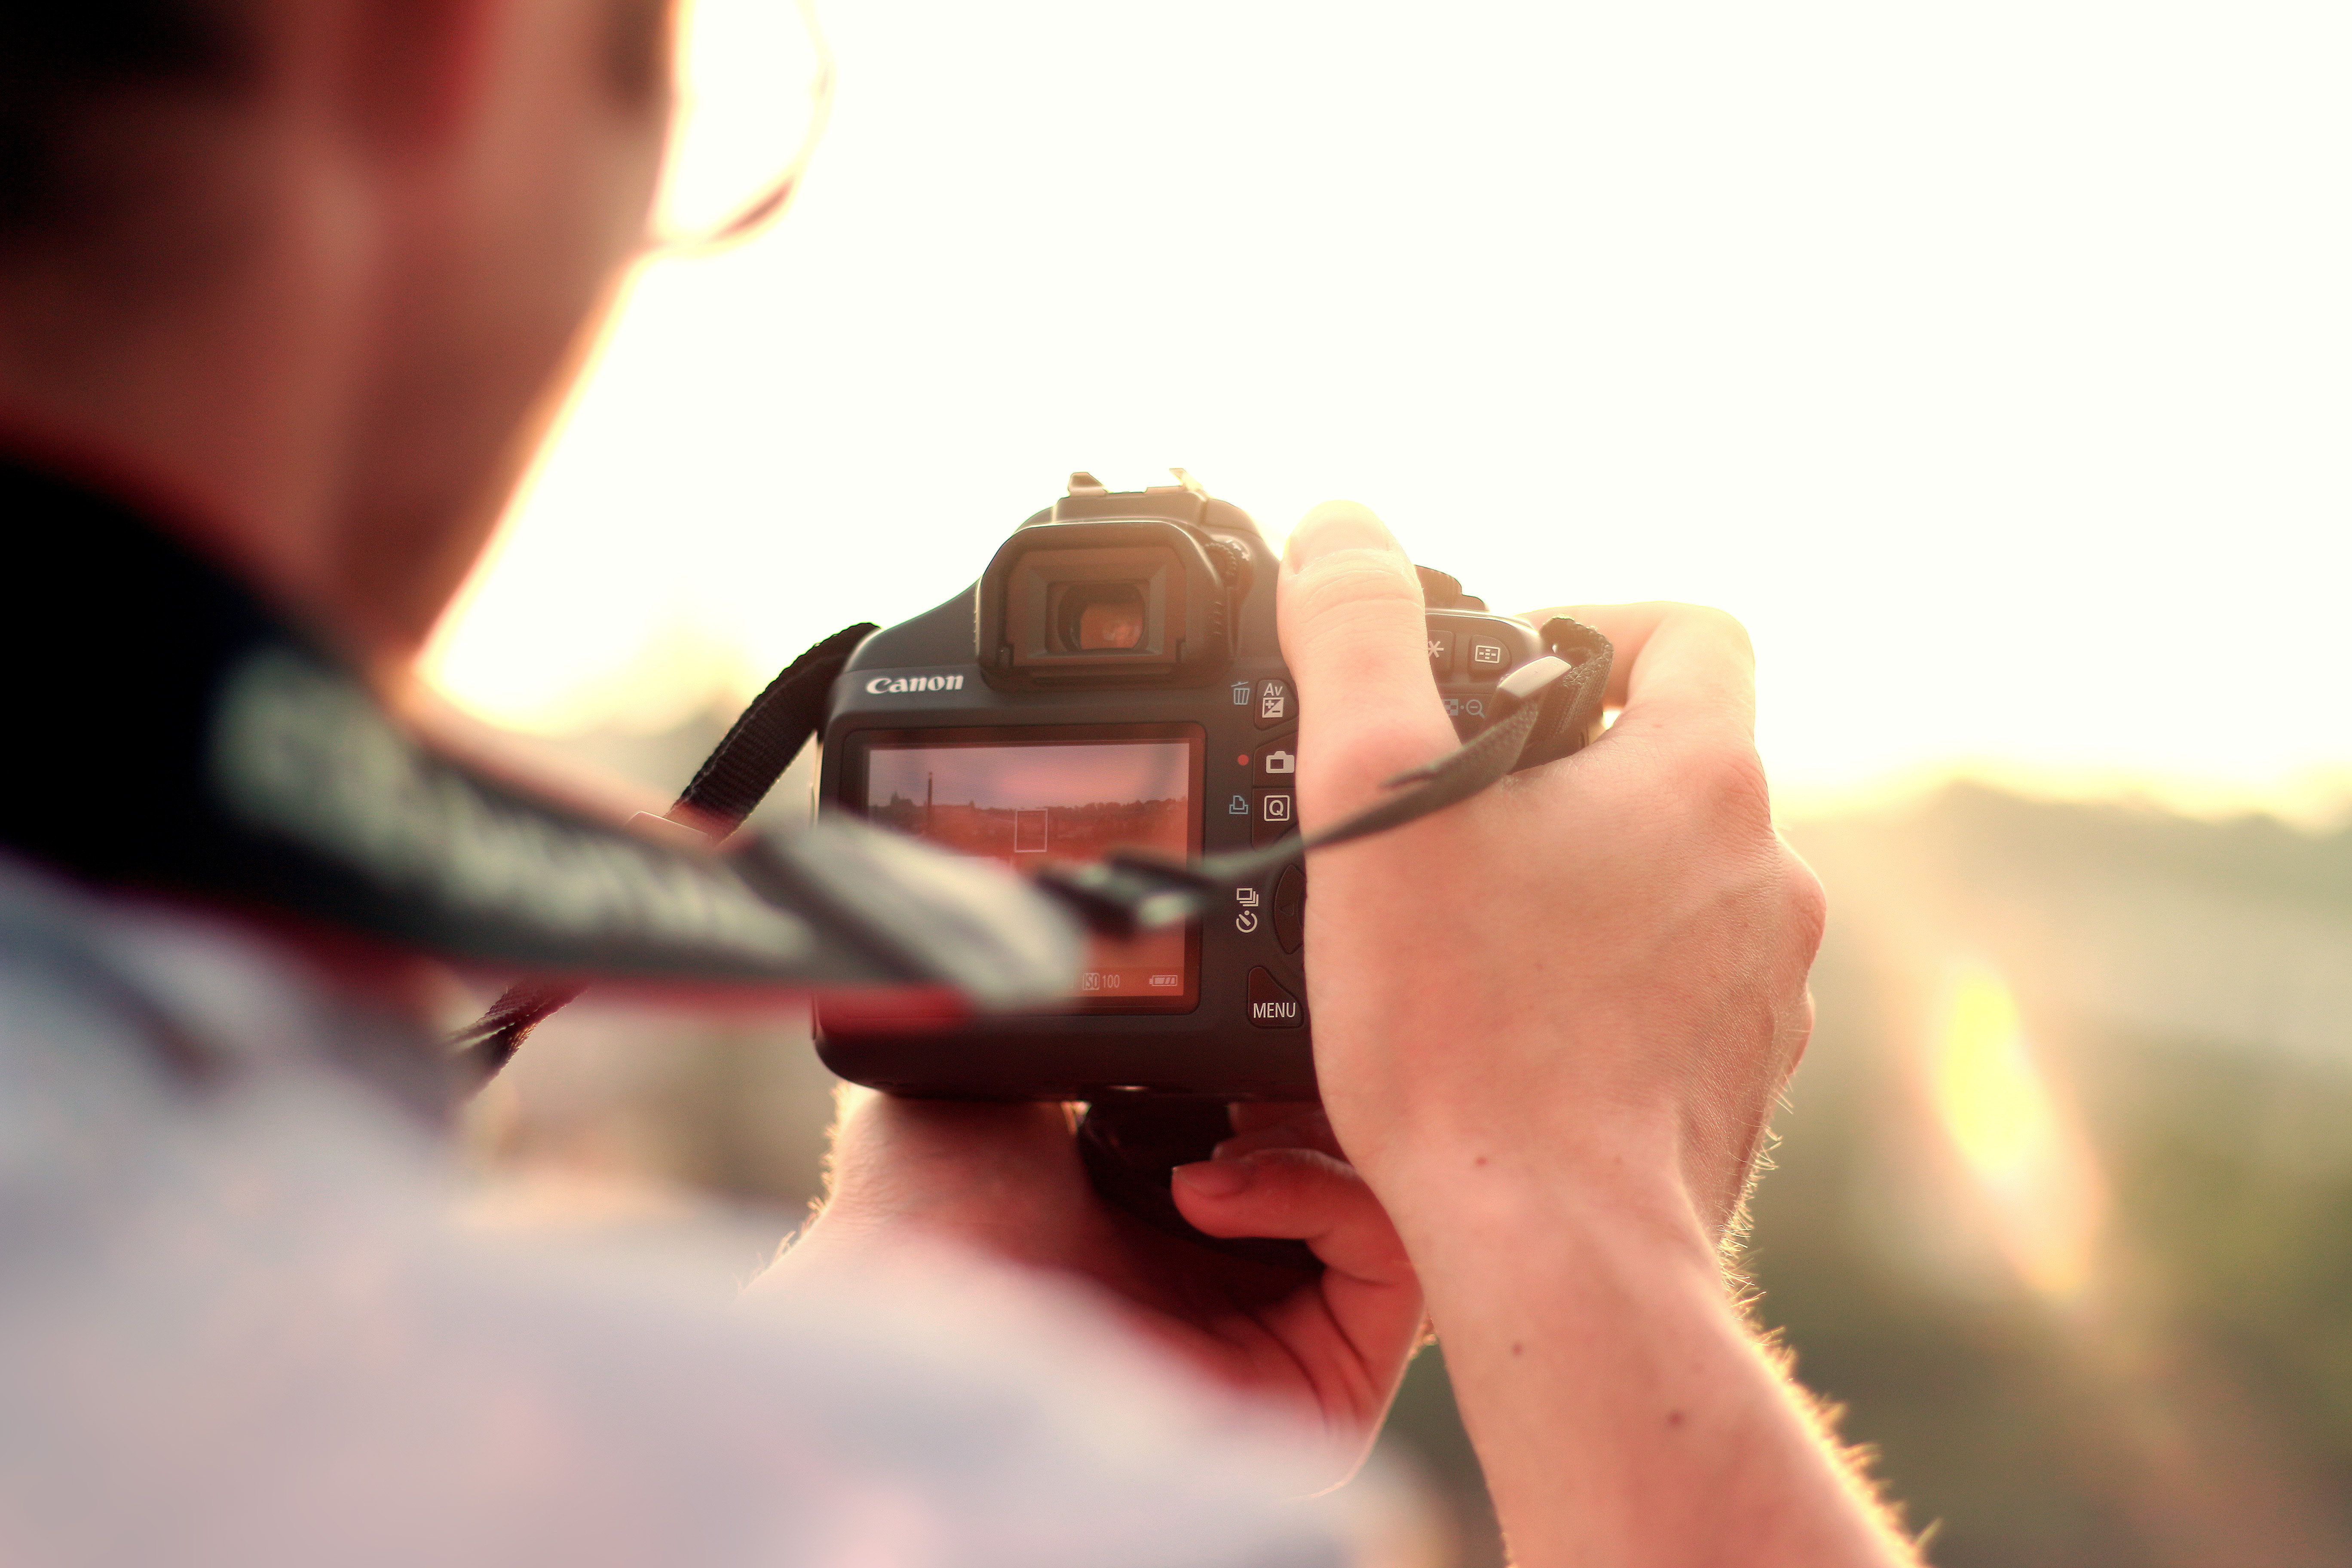
hand, man, camera, photography, photographer, finger, canon, leisure, weapon, taking photo, close up, glasses, gun, hobby, firearm